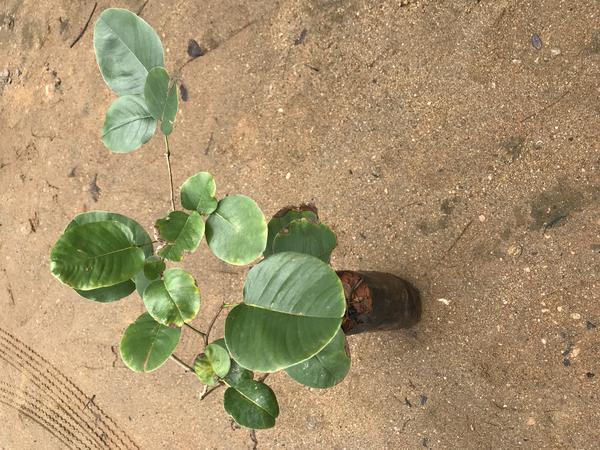
Plant: Raktachandini